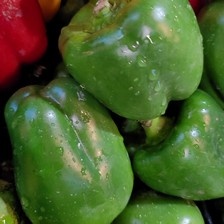
Label: capsicum